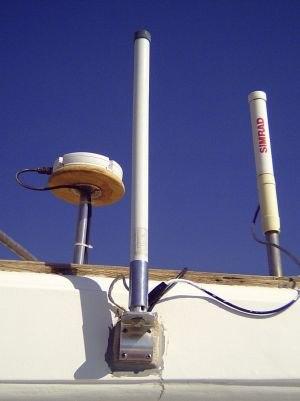
Depuis la conférence mondiale des radiocommunications de 2012, la bande des 630 mètres désignée aussi par la bande 472 à 479 kHz du service radioamateur à titre secondaire est destinée à établir des radiocommunications de loisir, la bande des 630 mètres prend effet avec l'adoption des actes finaux de la Conférence et sera déterminé par chaque administration autour du globe.
La bande des 600 mètres désignée aussi par la fréquence 500 kHz du service radioamateur est destinée à établir des radiocommunications de loisir. Le service radioamateur ne doit pas être utilisé dans ces pays : Algérie, Arabie saoudite, Azerbaïdjan, Bahreïn, Biélorussie, Chine, Comores, Djibouti, Égypte, Émirats arabes unis, Russie, Irak, Jordanie, Kazakhstan, Koweït, Liban, Libye, Mauritanie, Oman, Ouzbékistan, Qatar, Syrie, Kirghizistan, Somalie, Soudan, Tunisie et Yémen; car l'utilisation de la bande comprise de 415 kHz à 526,5 kHz est exclusive aux services maritime et aéronautique.